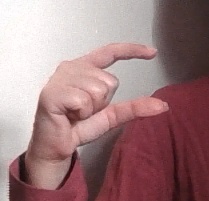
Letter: dal